Idolatry

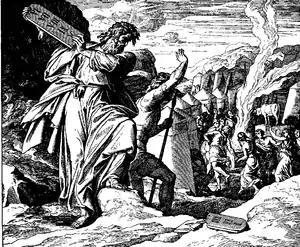
Moses breaks the original two stone tablets inscribed with the Ten Commandments in response to the Israelites' worship of the Golden Calf; woodcut by Julius Schnorr von Carolsfeld, 1860.

The term "idolatry" comes from the Ancient Greek word "eidololatria" (εἰδωλολατρία), which itself is a compound of two words: "eidolon" (εἴδωλον "image/idol") and "latreia" (λατρεία "worship", related to λάτρις). The word "eidololatria" thus means "worship of idols", which in Latin appears first as "idololatria", then in Vulgar Latin as "idolatria", therefrom it appears in 12th century Old French as "idolatrie", which for the first time in mid 13th century English appears as "idolatry".